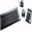
Label: keyboard